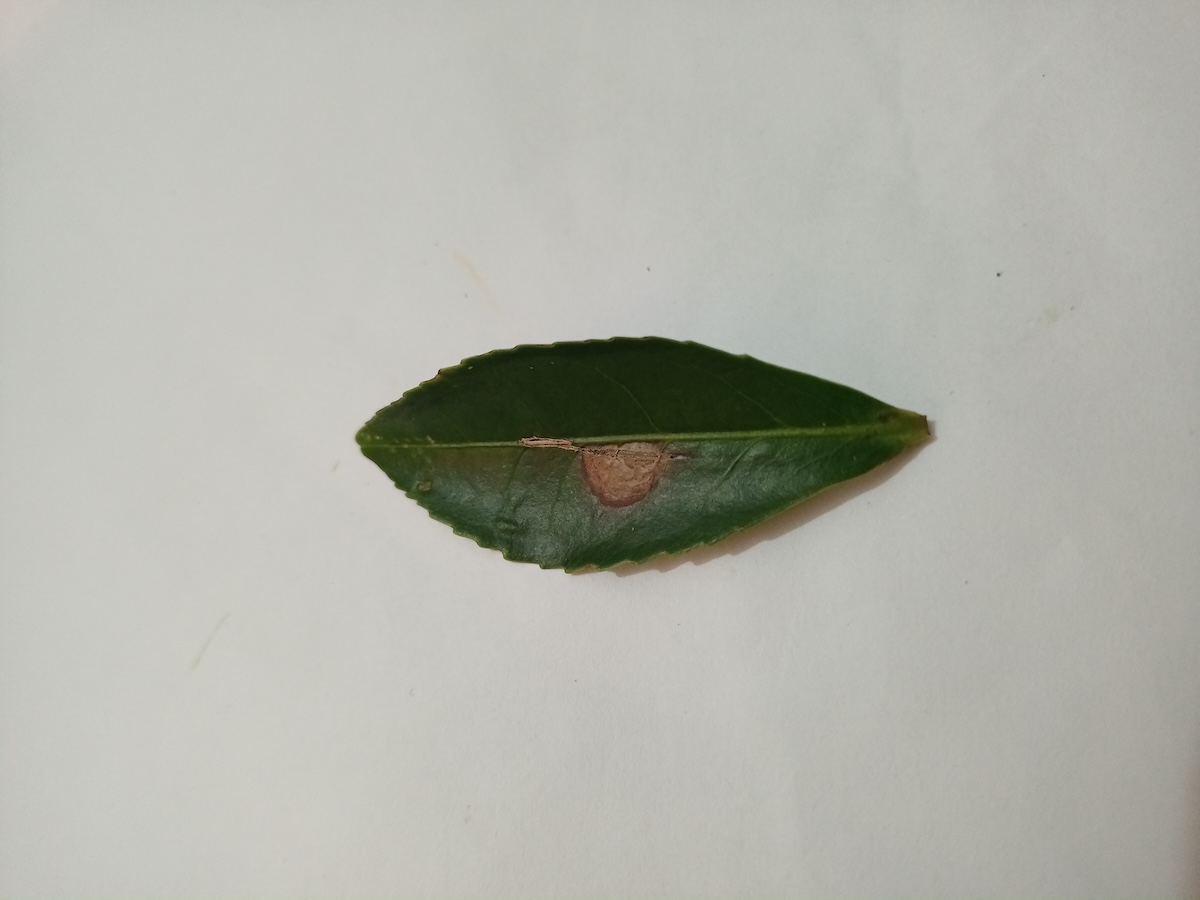
Label: Gray Blight